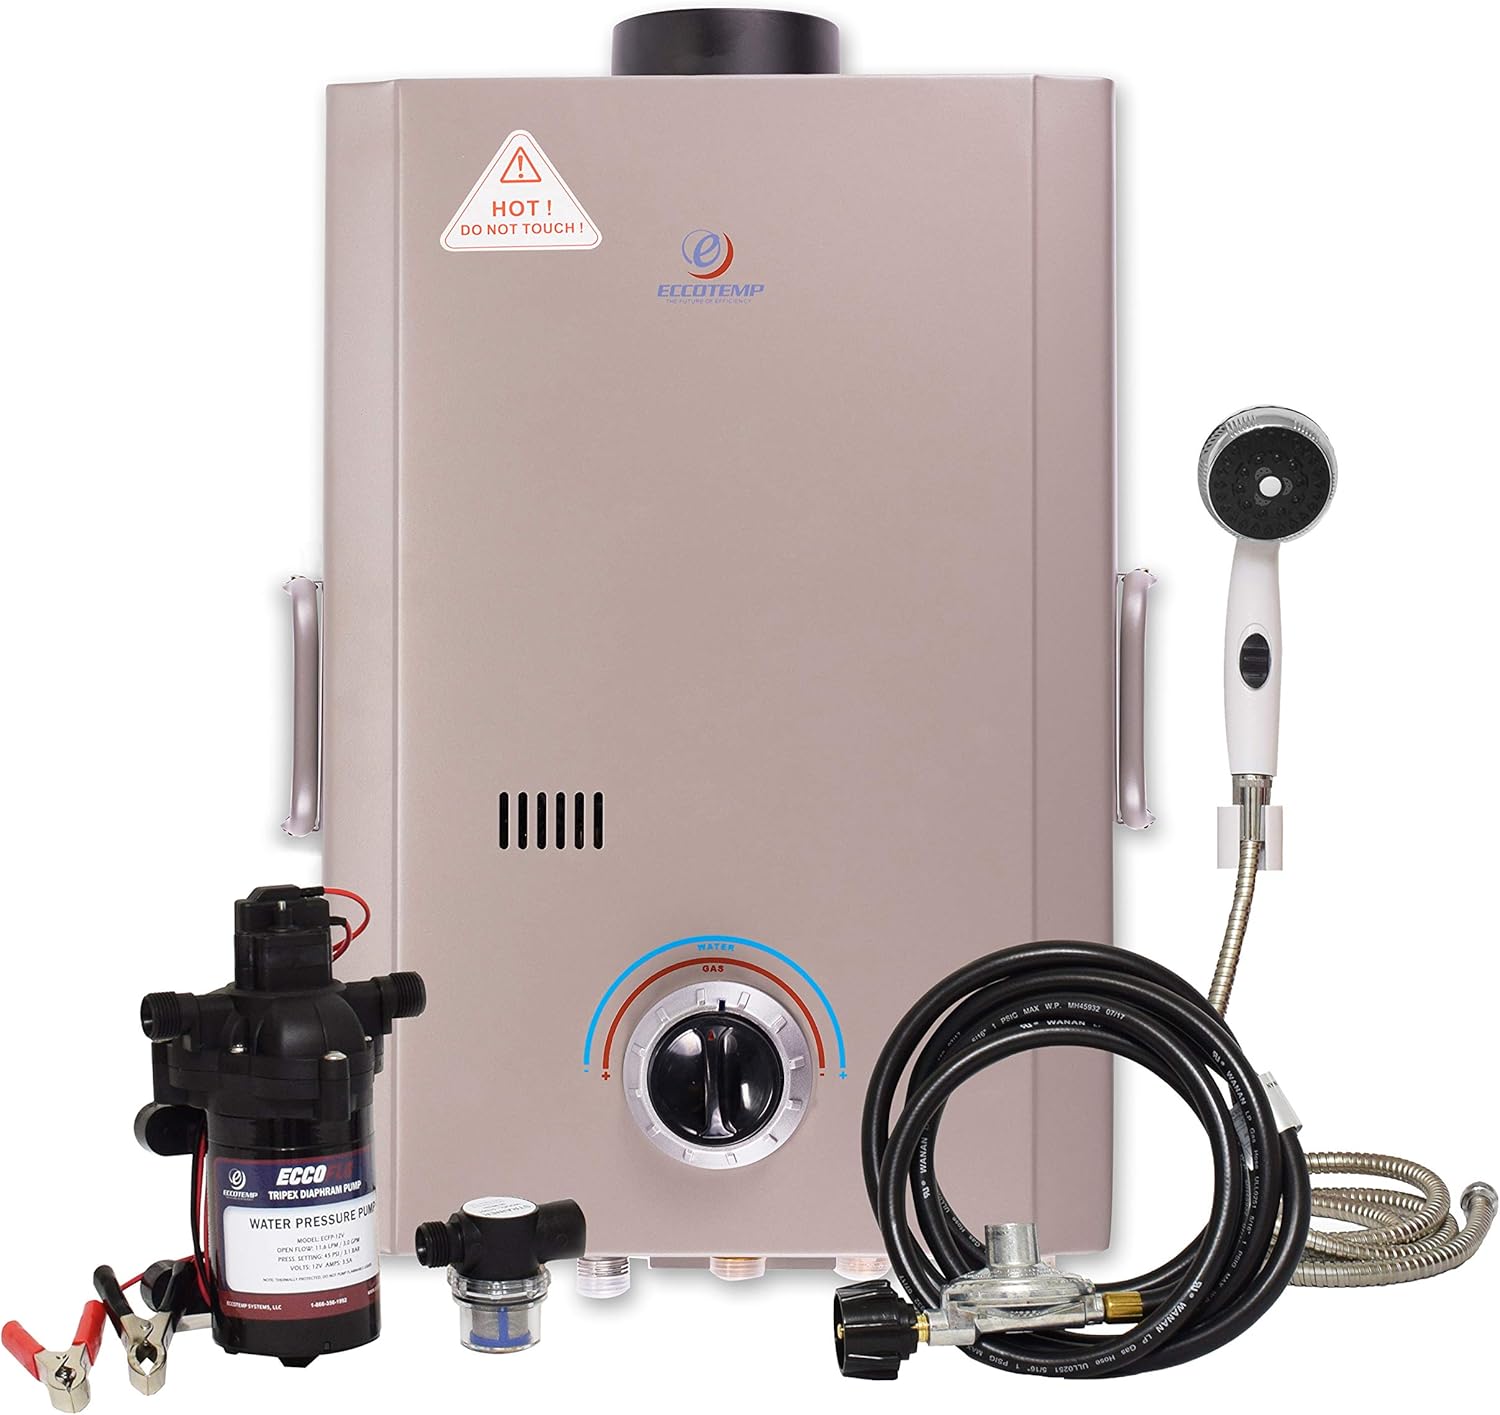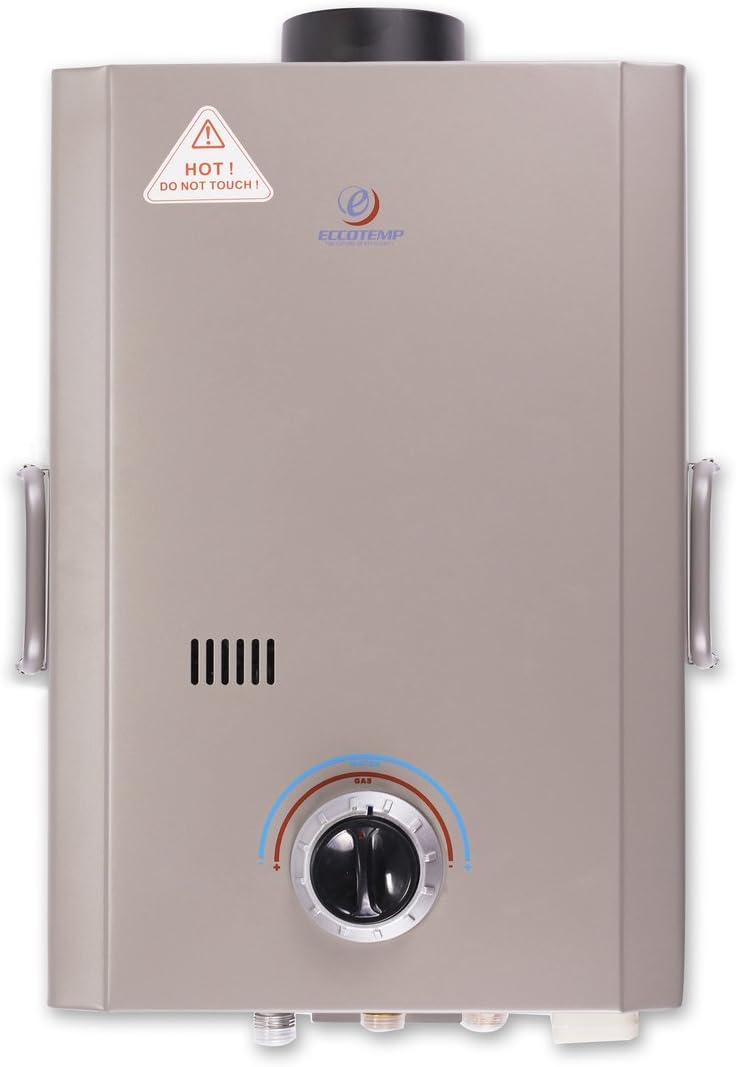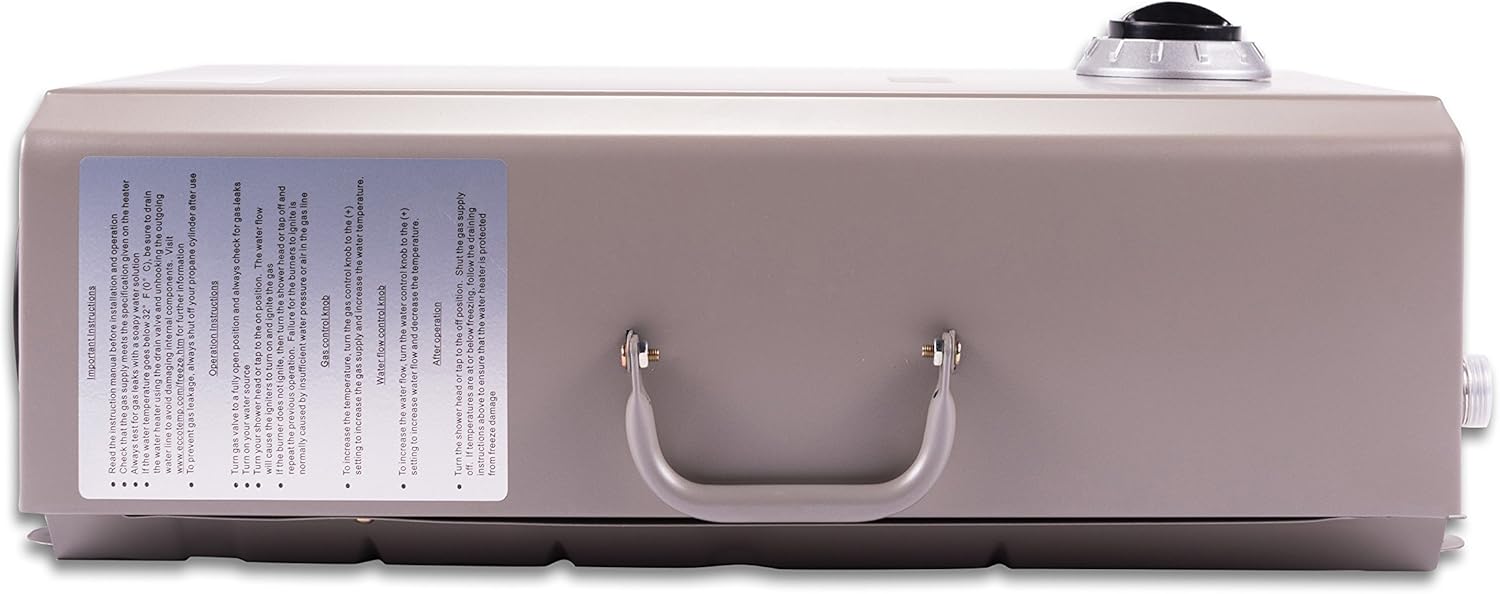
Eccotemp L7 Portable Tankless Water Heater w/ EccoFlo 12V Pump & Strainer
Category: Tools & Home Improvement
Product Description The Eccotemp L7 portable thankless water heater is the latest model in Eccotemp' S product line! With a stylish new look and a higher capacity than the L5, the L7 is in a league of its own. The Eccotemp L7 also features an upgraded chrome Shower head with stainless steel hose! The Eccotemp L7 portable thankless water heater is perfect for campsites, cabins, or simply around the house. Wash your car, wash your boat, take a hot shower, or wash The dogs or the horse. You can add the Eccotemp L7 portable water heater to a pressure washer for an even better cleaning! The ignition is with 2 "d" Cell batteries so it makes it great for off grid or other areas where electricity is not readily available. The ideal operating range for the Eccotemp L7 portable thankless water heater is 20-80 psi. The L7 will offer a 30 to 35 degree rise at 1.7 gallons per minute. The system also works great on modified water systems with items such as a 12 volt pump. The Eccotemp L7 is capable of reaching temperatures between 50 to 125 degrees Fahrenheit, depending on the temperature of the incoming water. However, an upgraded temperature sensor is available for purchase allowing the Eccotemp L7 to reach temperatures of up to 160 degrees Fahrenheit. From the Manufacturer The Eccotemp L7 Portable Tankless Water Heater is the latest model in Eccotemp's product line! With a stylish new look and a higher capacity than the L5, the L7 is in a league of its own. The Eccotemp L7 also features an upgraded chrome shower head with stainless steel hose! The Eccotemp L7 Portable Tankless Water Heater is perfect for campsites, cabins, or simply around the house. Wash your car, wash your boat, take a hot shower, or wash the dogs or the horse. You can add the Eccotemp L7 Portable Water Heater to a pressure washer for an even better cleaning! The ignition is with 2 "D" cell batteries so it makes it great for off grid or other areas where electricity is not readily available. The ideal operating range for the Eccotemp L7 Portable Tankless Water Heater is 20-80 PSI. The L7 will offer a 30 to 35 degree rise at 1.7 gallons per minute. The system also works great on modified water systems with items such as a 12 volt pump. The Eccotemp L7 is capable of reaching temperatures between 50 to 125 degrees Farenheit, depending on the temperature of the incoming water. However, an upgraded temperature sensor is available for purchase allowing the Eccotemp L7 to reach temperatures of up to 160 degrees Farenheit.
Features: Includes 4.5' Csa approved gas regulator and hose for use on a standard 20Lb grill style tank | Battery igniter means no electricity needed | 1.7 gpm flow capacity | Liquid propane powered | 2.9 gpm, 50 psi, 12 volt, 4.4 amp pump